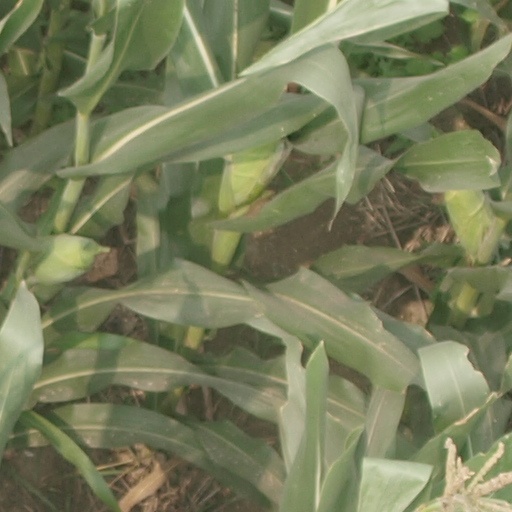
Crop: maize; corn